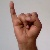
The image shows a hand gesture representing the letter 'I' in Indian Sign Language.